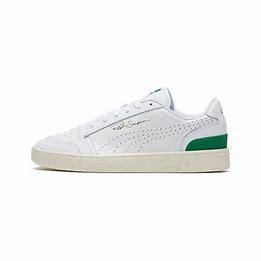
Brand: Puma
Model: Ralph Sampson Lo